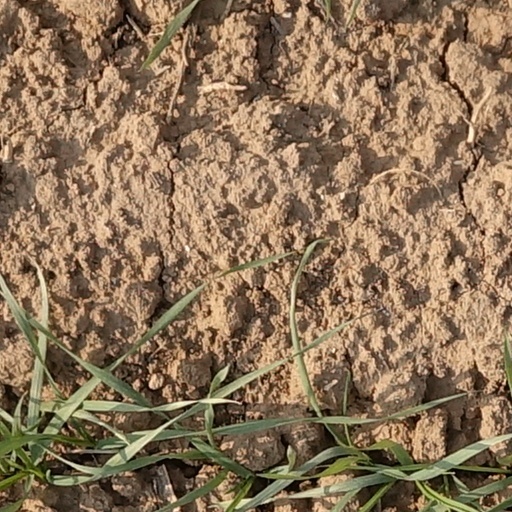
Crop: wheat